Carsten Maschmeyer

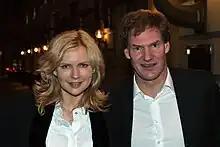
Maschmeyer with his wife Veronica Ferres at the 2010 Berlin Film Festival

Maschmeyer maintains residences in Munich and Hanover, Germany; Côte d'Azur, France and Beverly Hills, California, United States. He has been married to the German actress Veronica Ferres since 2014 and is the father of two sons from a previous marriage, and a stepdaughter. Maschmeyer has an art collection which includes works by Damien Hirst, Andreas Gursky, David Reed, Daniel Richter, Thomas Ruff, Steve McQueen, David LaChapelle, Anselm Kiefer and Igor Mitoraj.